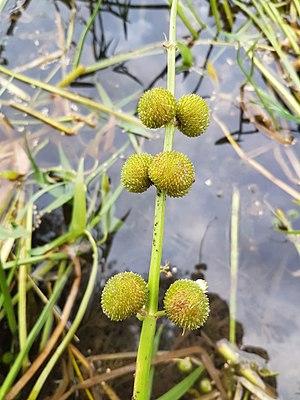
La Sagittaire à feuilles en flèche ou Flèche d'eau, Sagittaria sagittifolia, est une plante d'eau herbacée de la famille des Alismatacées. Plante d’ornement, elle a fait l’objet de plusieurs études scientifiques, notamment pour les différents types de feuilles qu’elle porte et leur formation.